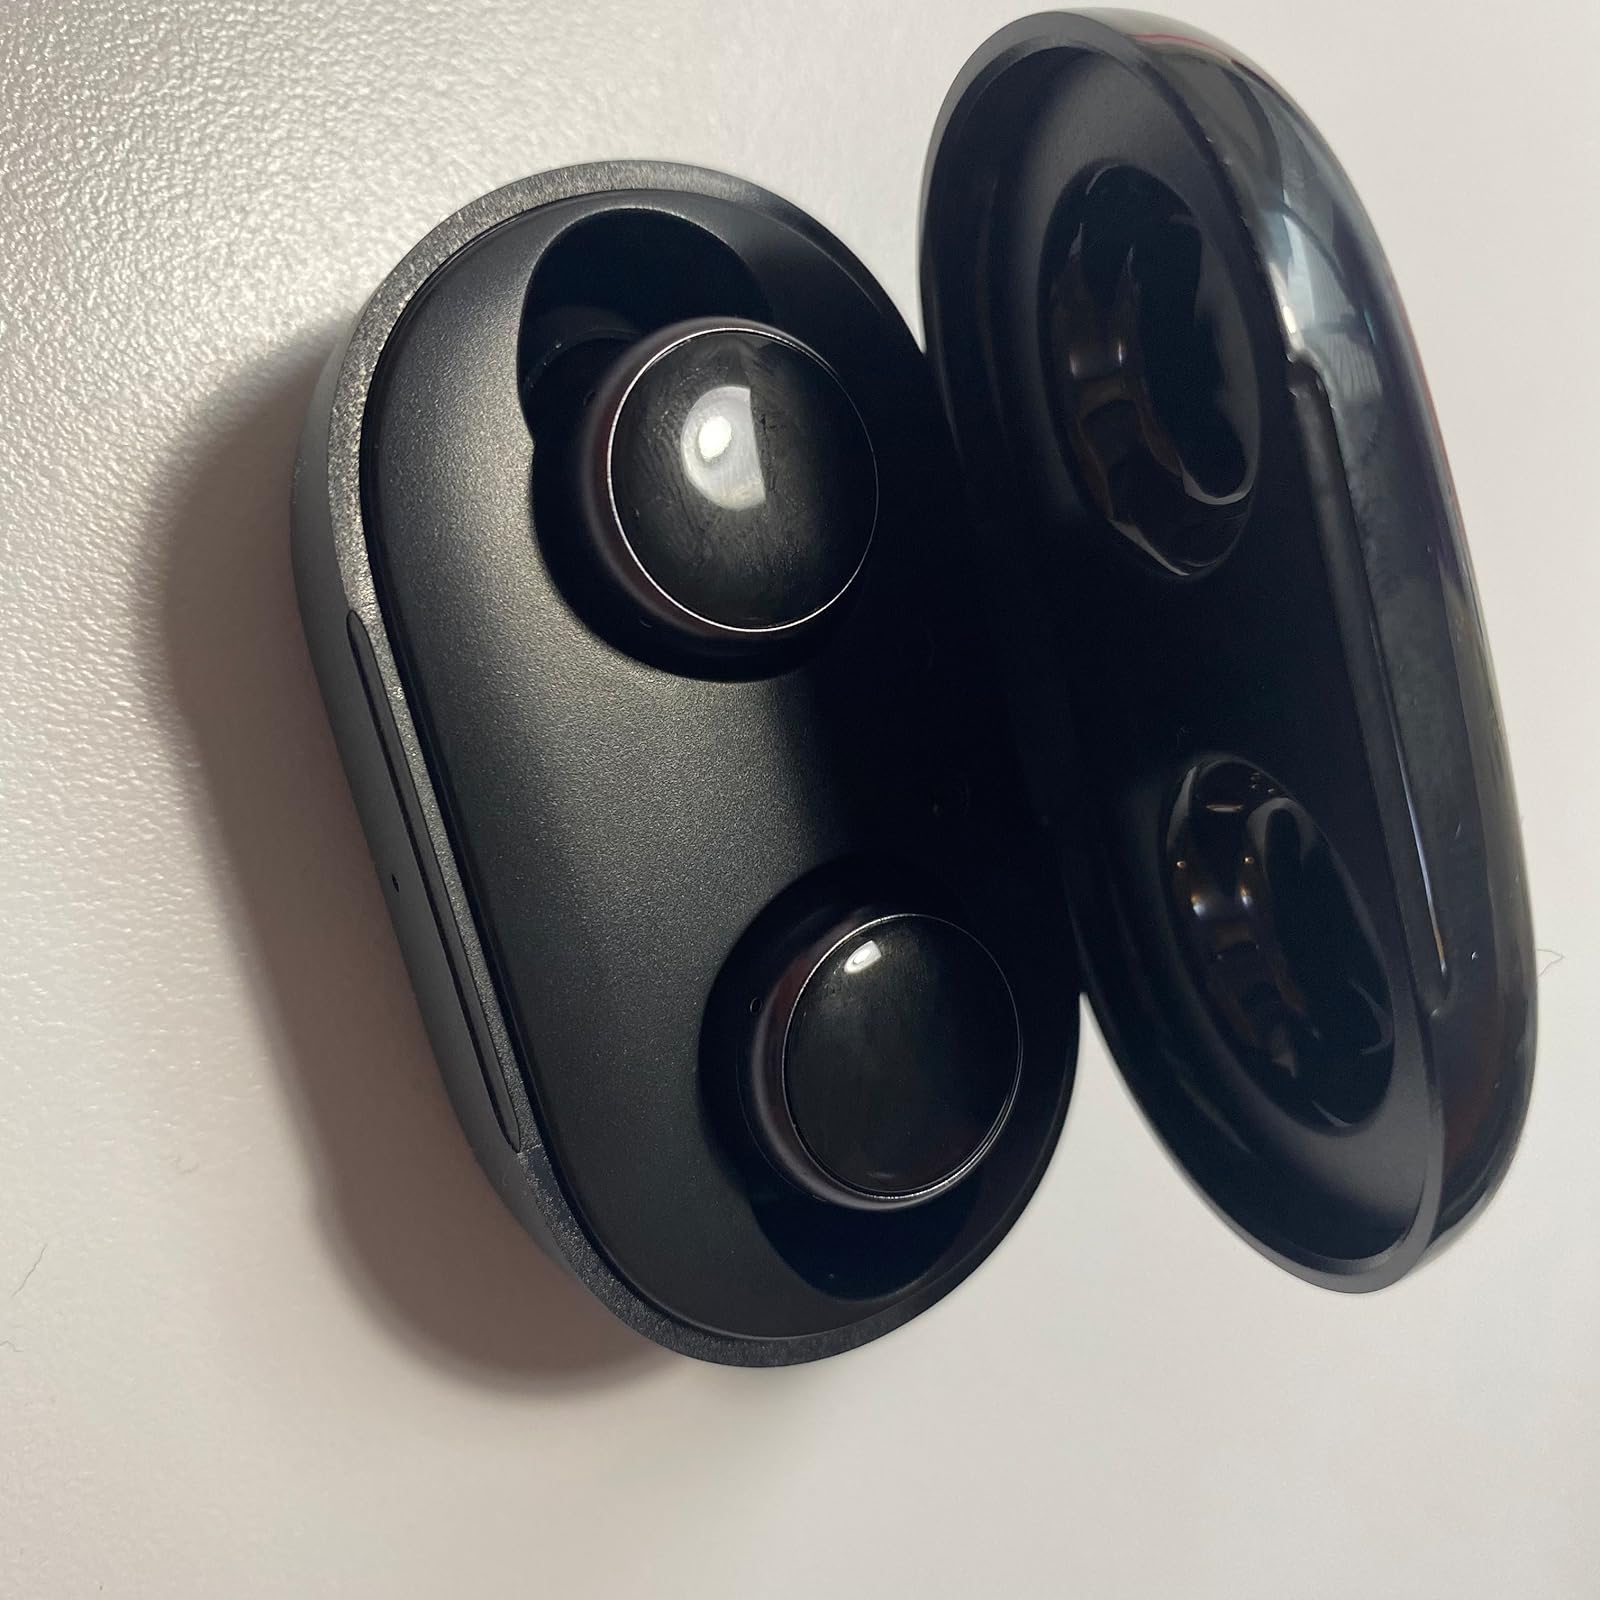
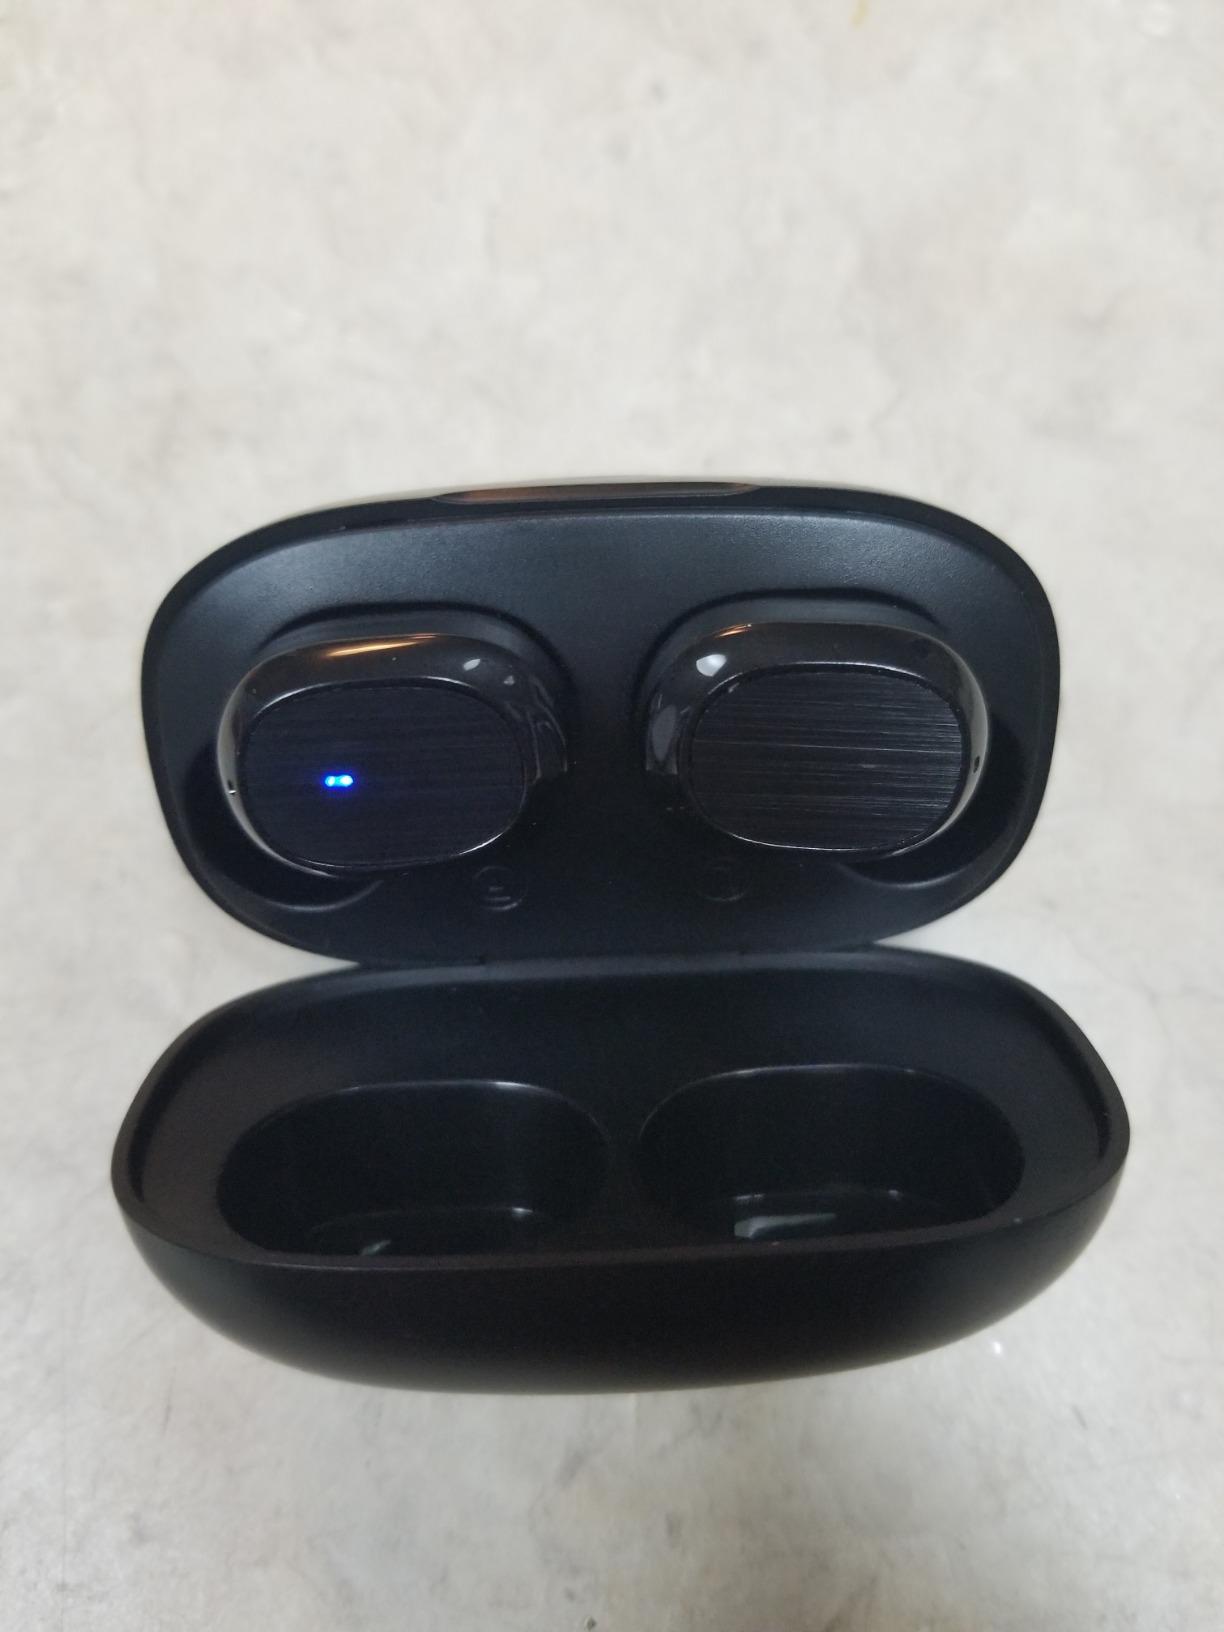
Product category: earbuds
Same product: no